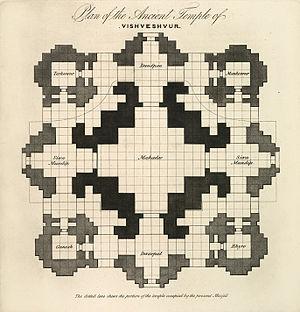
"Le temple de Kashi Vishwanath, dédié à Shiva, est l'un des plus célèbres temples hindouistes, ou mandirs. Il se trouve à Varanasi, la ville considérée comme le lieu le plus sacré de l'hindouisme, située dans l'État de l'Uttar Pradesh, en Inde. Bâti sur la rive ouest du Gange, le fleuve sacré, ce temple fait partie des douze jyotirlinga, les plus sacrés des temples dédiés à Shiva. Ce dernier, qui en est la divinité principale, est aussi connu sous le nom de Vishwanath, qui signifie ""Maître de l'Univers"". La ville de Varanasi porte également le nom de ""Kashi"", c'est la raison pour laquelle le temple est communément appelé ""le temple de Kashi Vishwanath"".